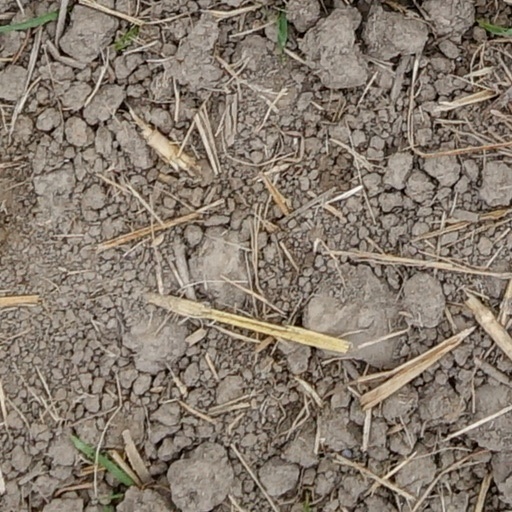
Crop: wheat